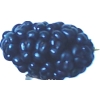
Label: images